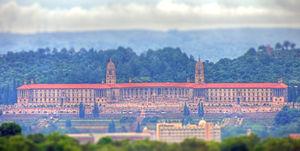
Tshwane - ou Municipalité métropolitaine de la ville de Tshwane - est l'une des huit municipalités métropolitaines d'Afrique du Sud. Elle gère notamment la ville de Pretoria, siège du gouvernement et capitale administrative de la république d'Afrique du Sud.
Arcadia est le nom d'un quartier de la ville de Pretoria en Afrique du Sud.